Mill Green Historic District

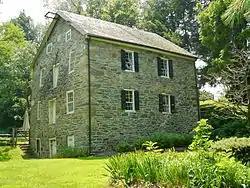
Old mill building in Mill Green Green Historic District in 2013

The Mill Green Historic District is a National Register of Historic Places listed community located in Harford County, Maryland. The district consists of a small cluster of privately owned historic homes and buildings including a historic mill. The district is located at the junction of Mill Green Road and Prospect Road. Broad Creek flows through the district. The historic district designation was established in 1993.